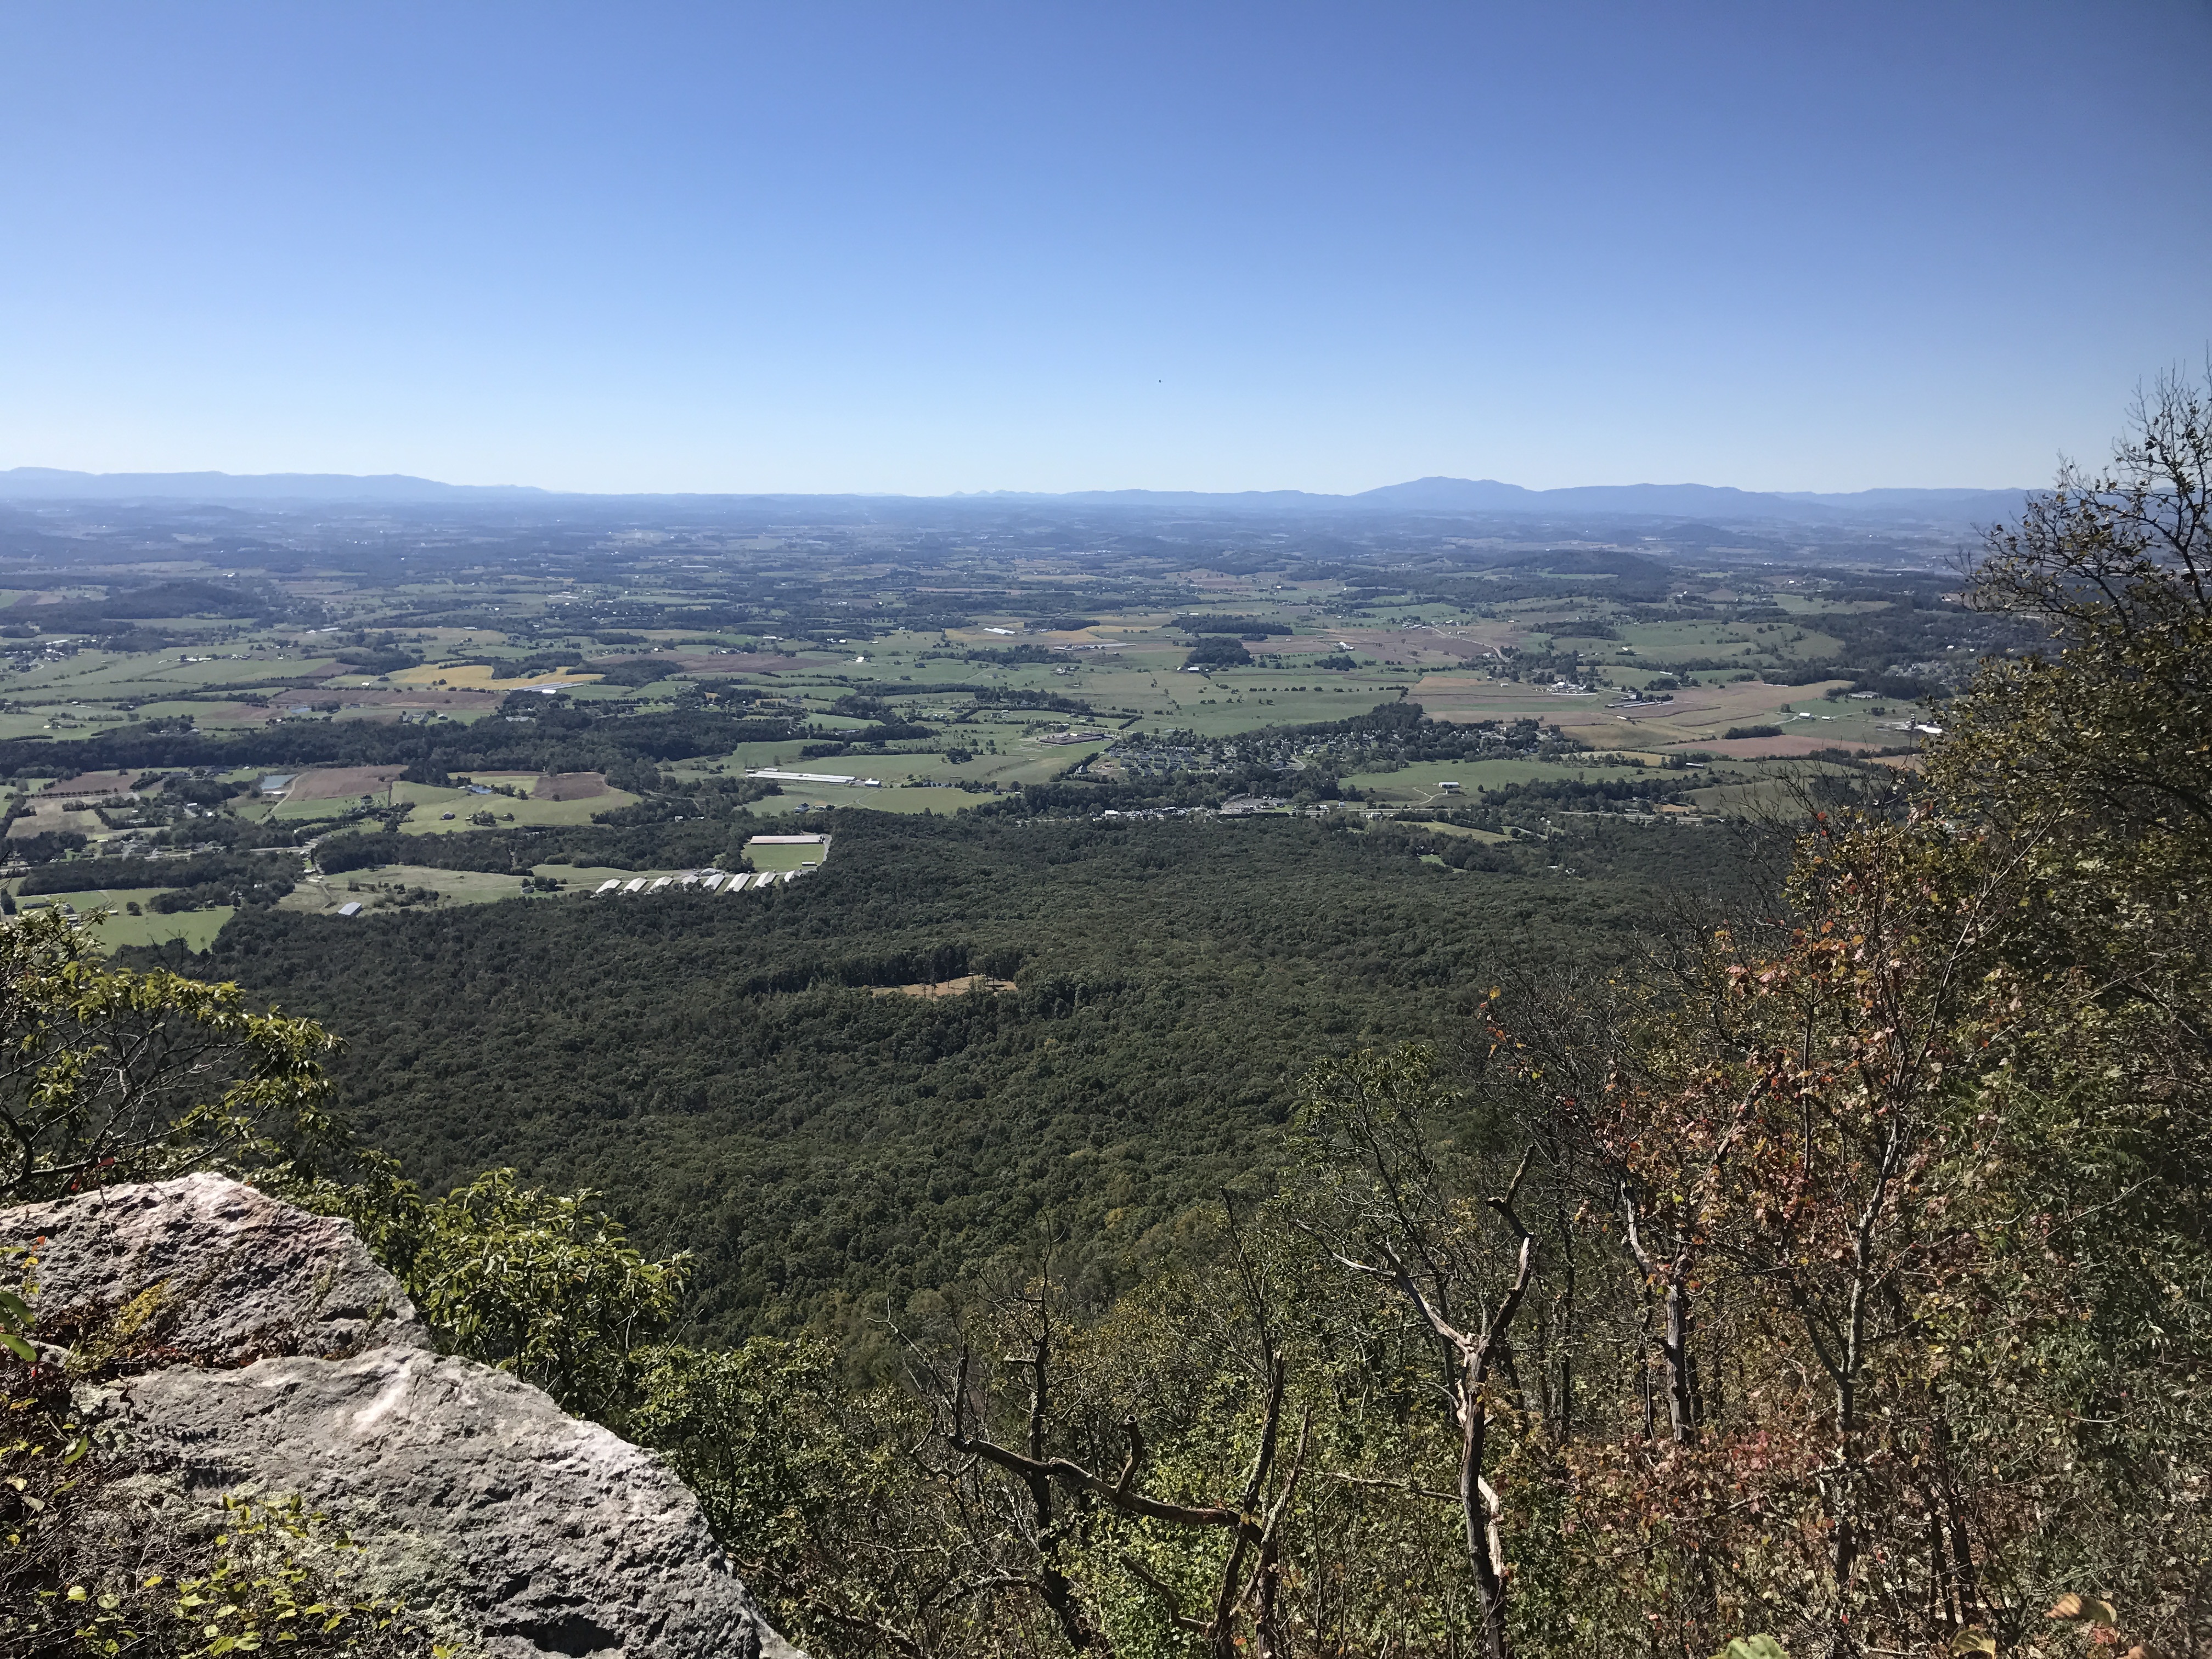
landscape, tree, nature, forest, rock, wilderness, walking, mountain, sky, hiking, trail, skyline, hill, adventure, mountain range, cityscape, tourist, slope, attraction, terrain, ridge, summit, geology, plateau, fell, ecosystem, destination, rural area, landform, natural environment, geographical feature, mountainous landforms, attra, tags separated by mountain